William Crawshay I

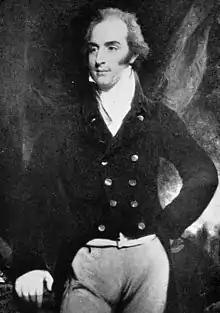

William Crawshay (1764 – 11 August 1834) was a British industrialist. Born in South Wales, he spent most of his life in London.